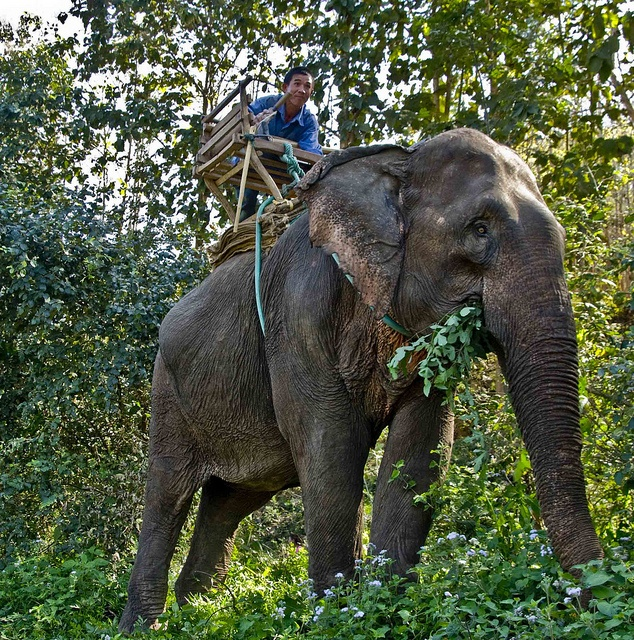
A man riding on the top of an elephant.
a man riding a big elephant through the jungle
A man is riding a very large elephant that is eating grass.
A man is riding an elephant in a chair built on top
A man riding an elephant walking through a forest.